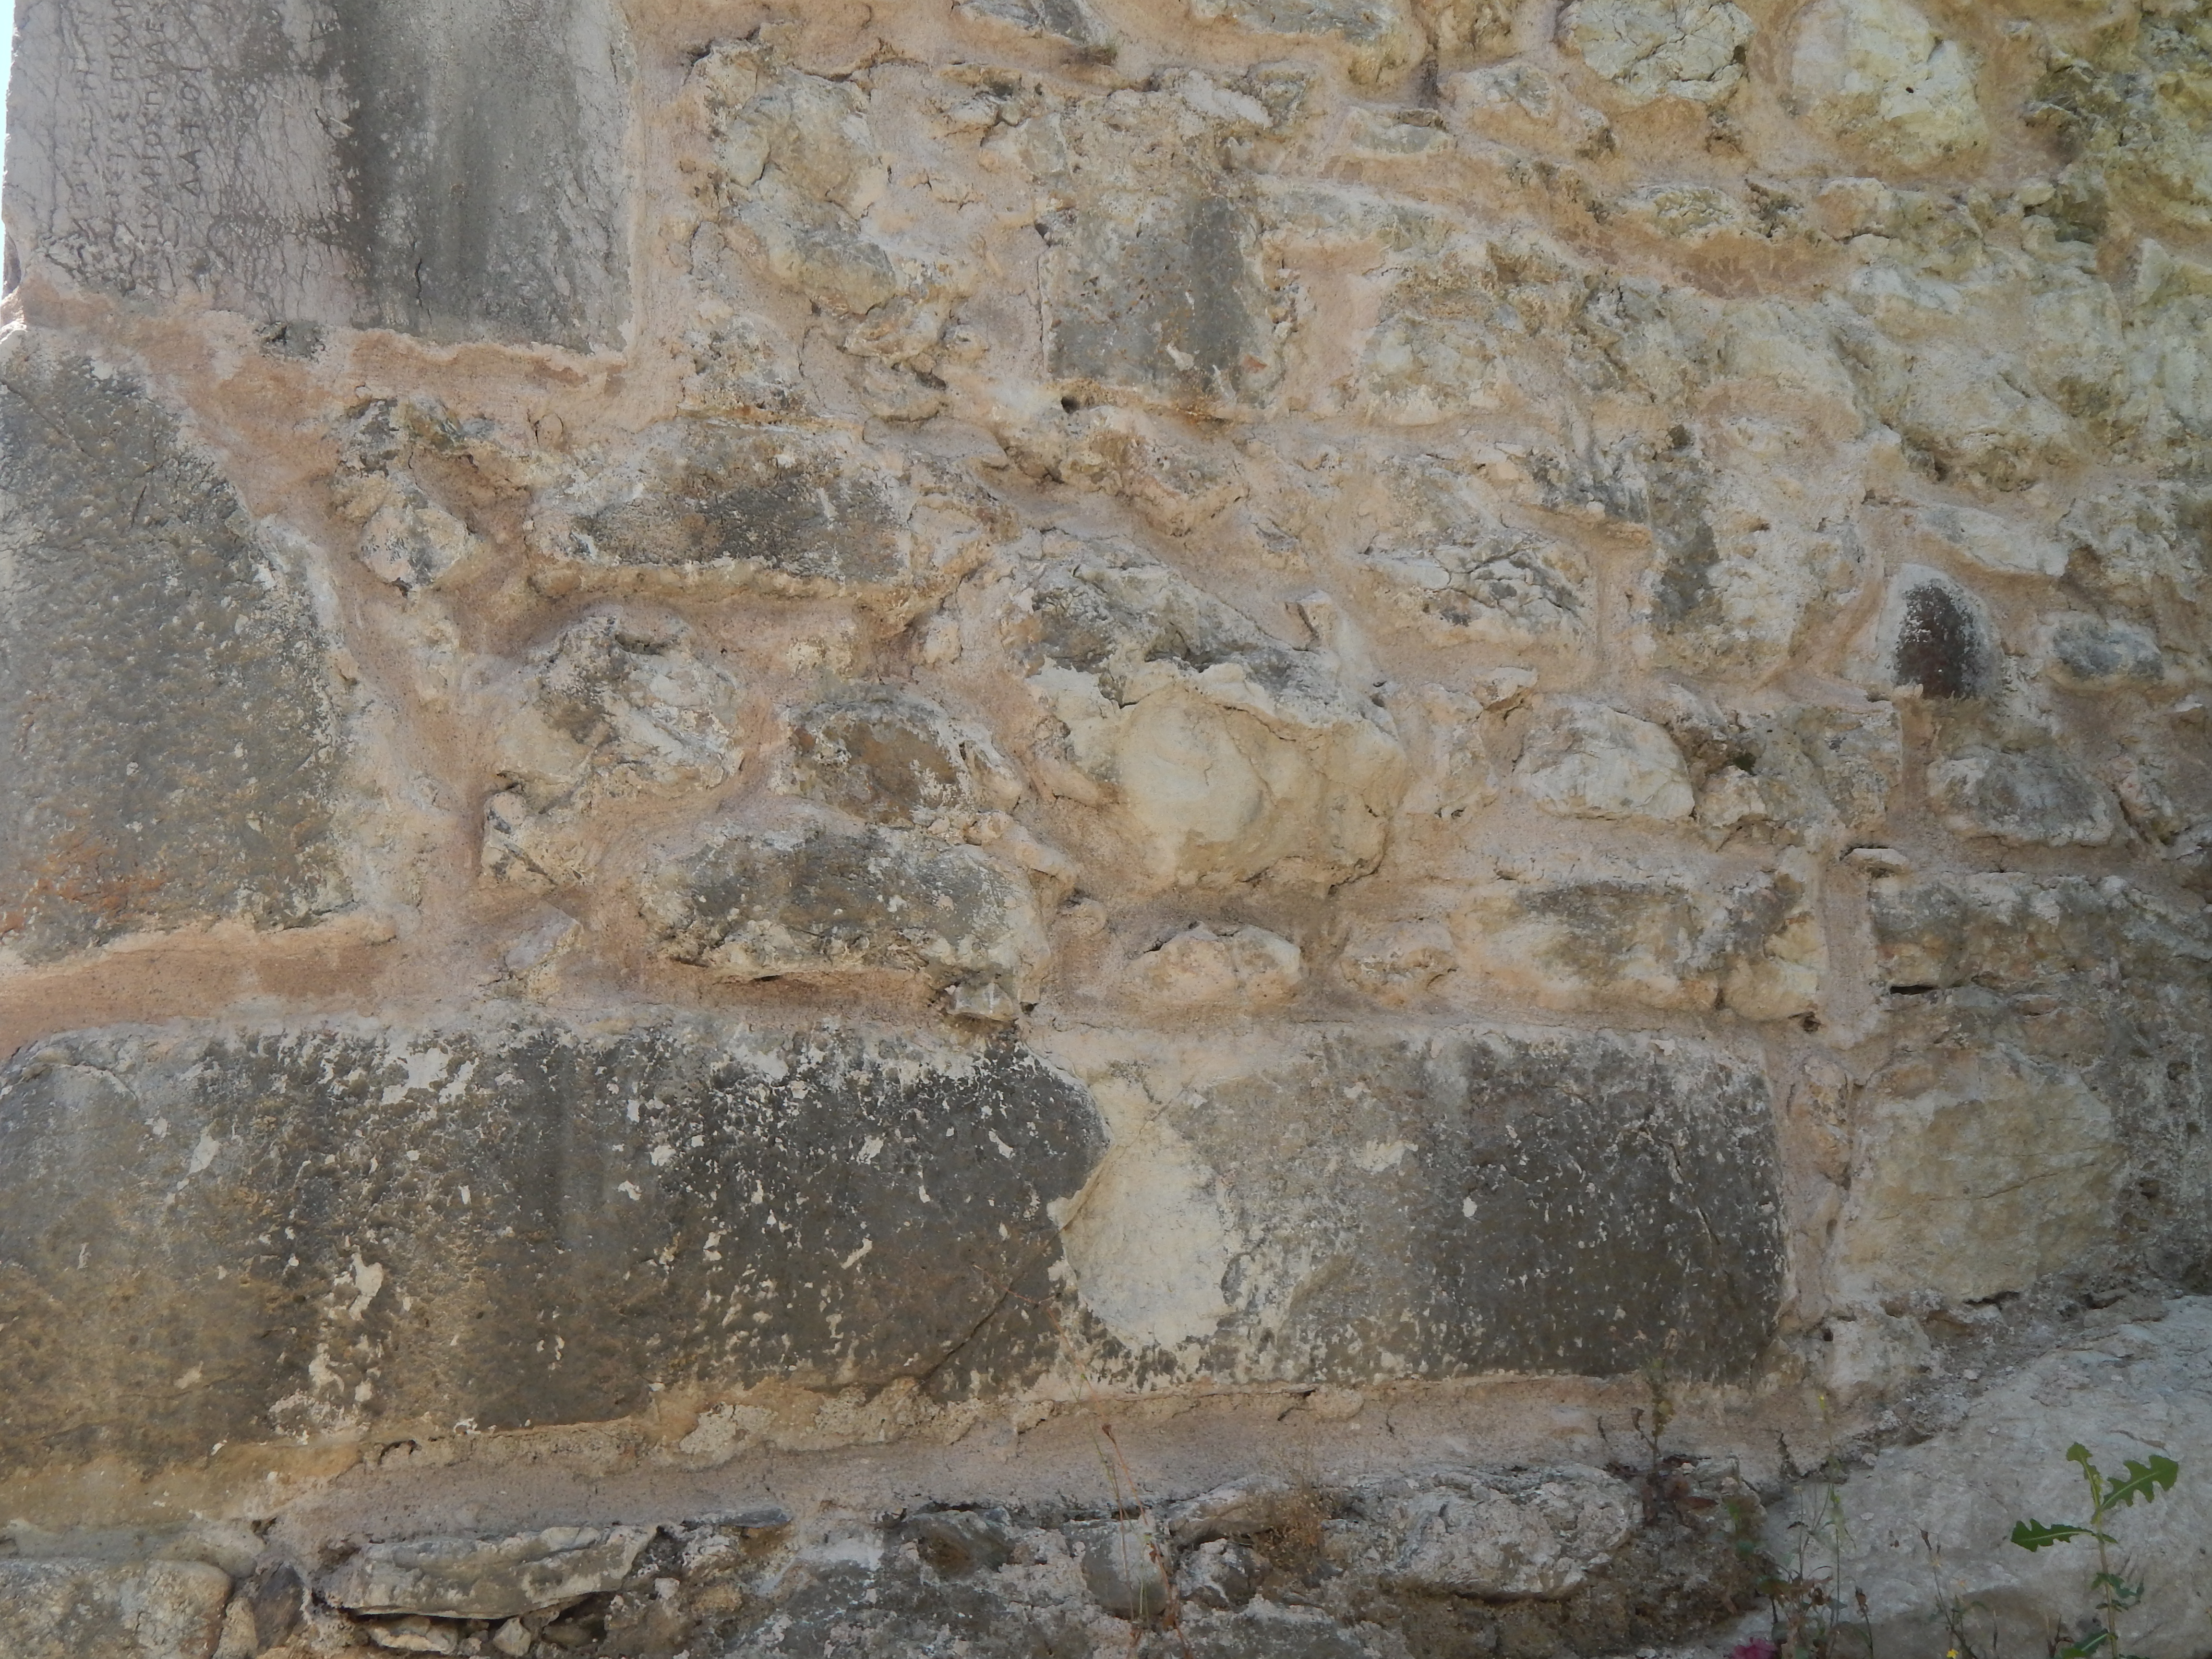
stone, texture, masonry, wall, natural, rock, stones, background, seamless, stacked, pattern, fence, design, old, wallpaper, construction, surface, rough, solid, grunge, concrete, backdrop, architecture, house, garden, stone wall, ancient history, geology, ruins, outcrop